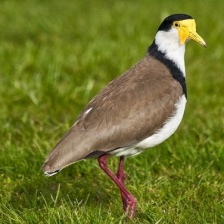
Species: MASKED LAPWING
Scientific name: VANELLUS MILES